Cryptophagidae

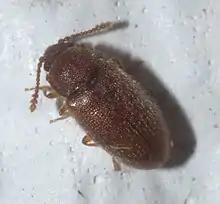
Silken fungus beetles, Cryptophagidae

Cryptophagidae is a family of beetles with representatives found in all biogeographic realms. Members of this family are commonly called silken fungus beetles and both adults and larvae appear to feed exclusively on fungi although in a wide variety of habitats and situations, such as rotting wood and shed animal fur and feathers. These beetles vary from about 1 to 11 millimeters long, and usually have an oval body shape with a slight "waist".